Cream of broccoli soup

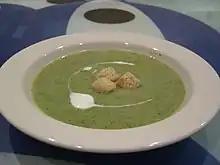
A cream of broccoli soup prepared with purée de broccoli

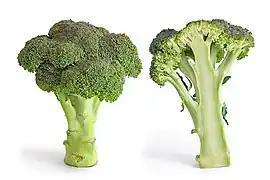
Broccoli is a main ingredient in cream of broccoli soup.

Cream of broccoli soup is a soup prepared with broccoli, stock, and milk or cream as primary ingredients. Ingredient variations exist, as do vegan versions. It is also a commercially, mass-produced soup, often sold in cans. Several recipes use canned cream of broccoli soup as an ingredient, such as its use with cooked chicken dishes and as a sauce.